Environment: real
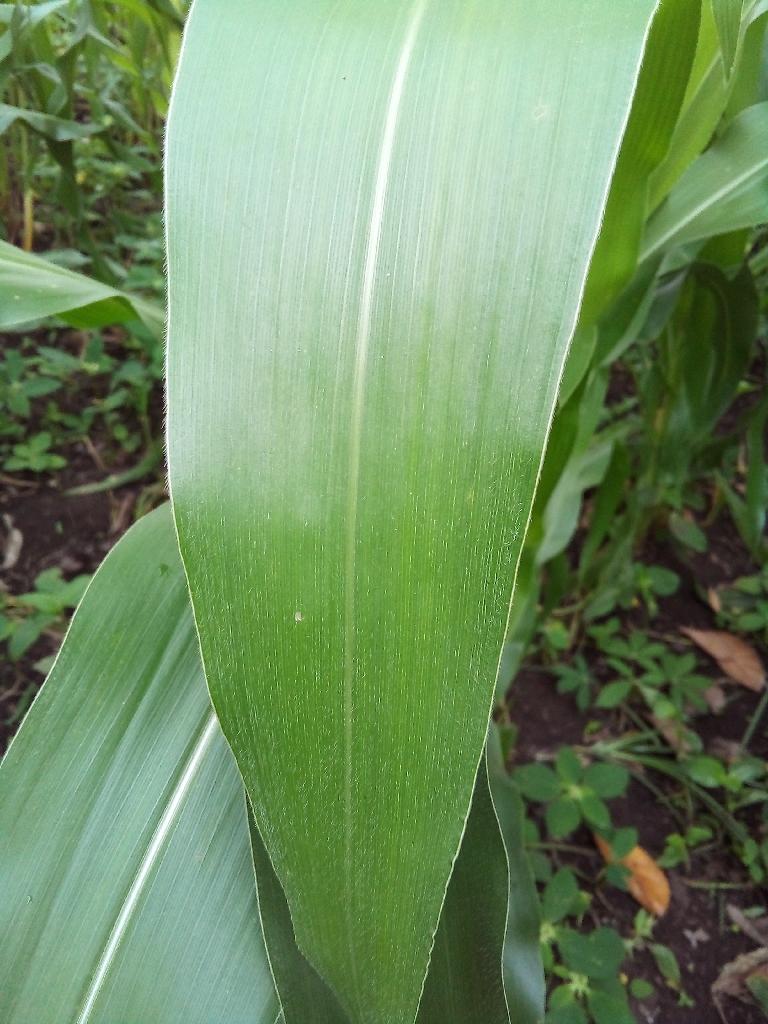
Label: healthy